Stargate fandom

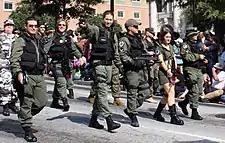
Fans posing as SG teams at Dragon Con in 2008

Brad Wright used the term "Gaters" to refer to fans of "Stargate SG-1" in 2001, but the term was never fully adopted. Some fans believe that there was a real Stargate device under Cheyenne Mountain that inspired writers Joseph Mallozzi and Paul Mullie to come up with their own conspiracy story for season 4's "Point of No Return". The fansite GateWorld became a major franchise news site with special arrangements with MGM; GateWorld's founder Darren Sumner was later hired to serve as a news editor for the official "Stargate SG-1" magazine and to check "Stargate" comic books for continuity errors with the TV shows before publication. "Late Night with Conan O'Brien" graphic designer Pierre Bernard gained notoriety among "Stargate" fans for devoting several of his "Recliner of Rage" "Late Night" segments to "SG-1". The producers invited him to make cameo appearances in the episodes "Zero Hour" and "200".